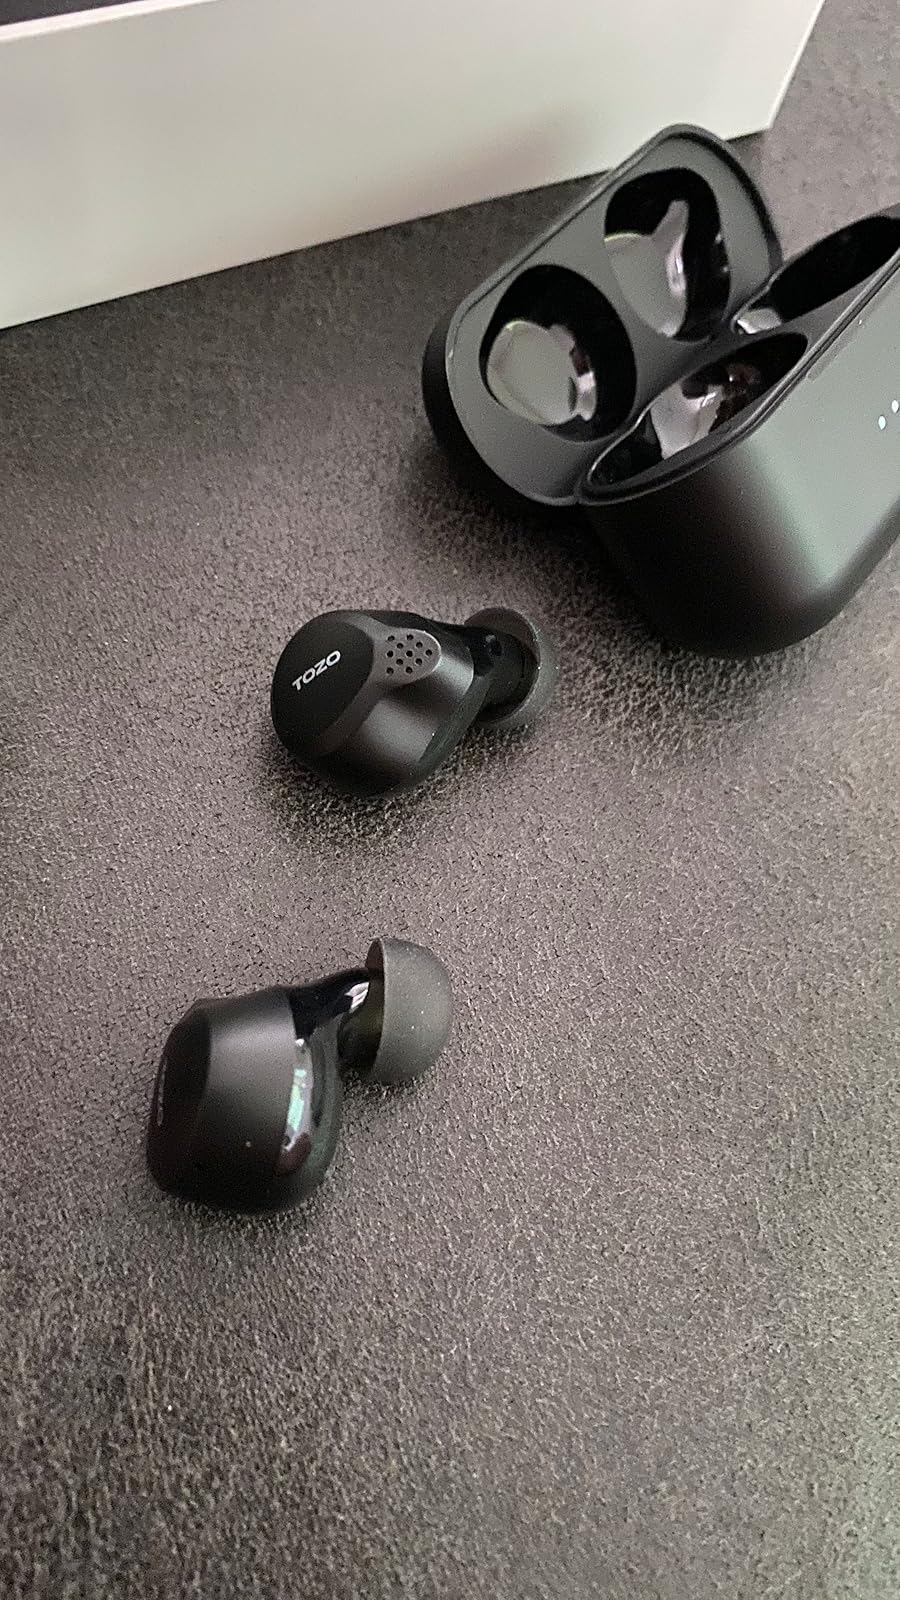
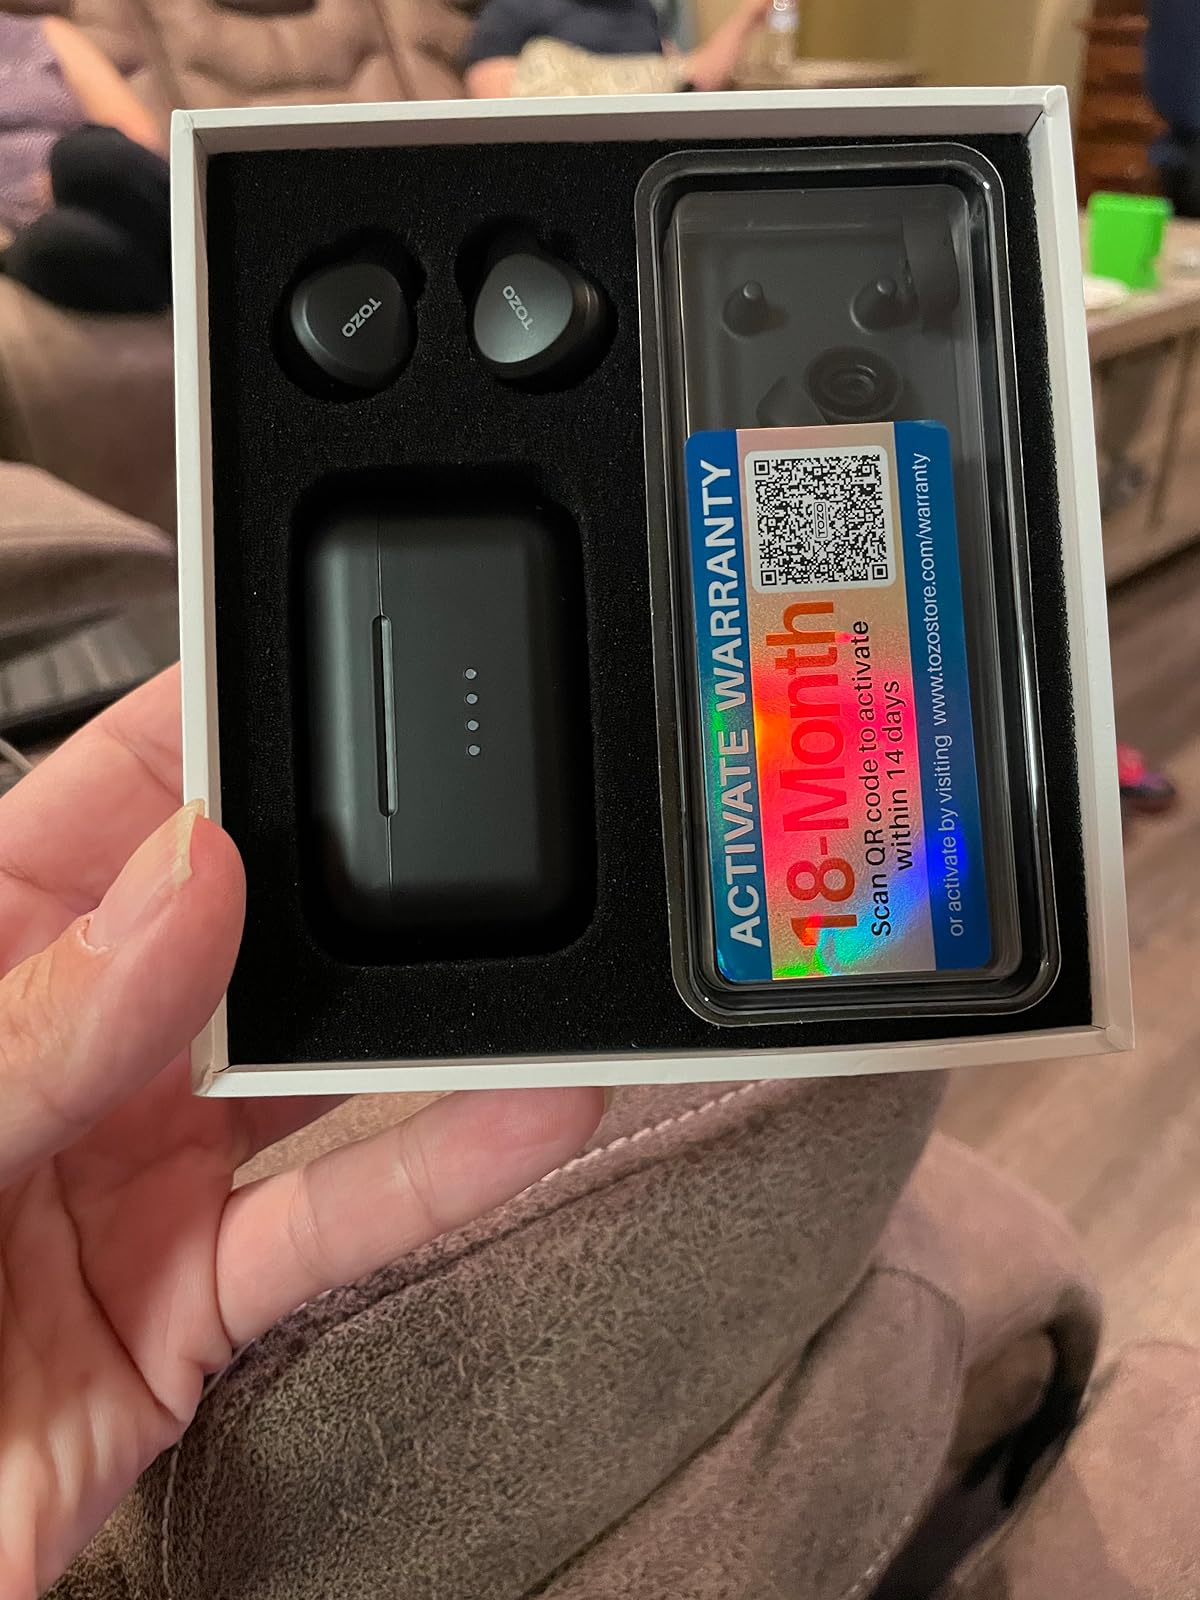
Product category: earbuds
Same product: yes